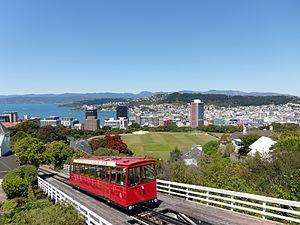
Kelburn est une banlieue du centre de la cité de Wellington, qui est la capitale de la Nouvelle-Zélande, située dans le sud de l’Île du nord.